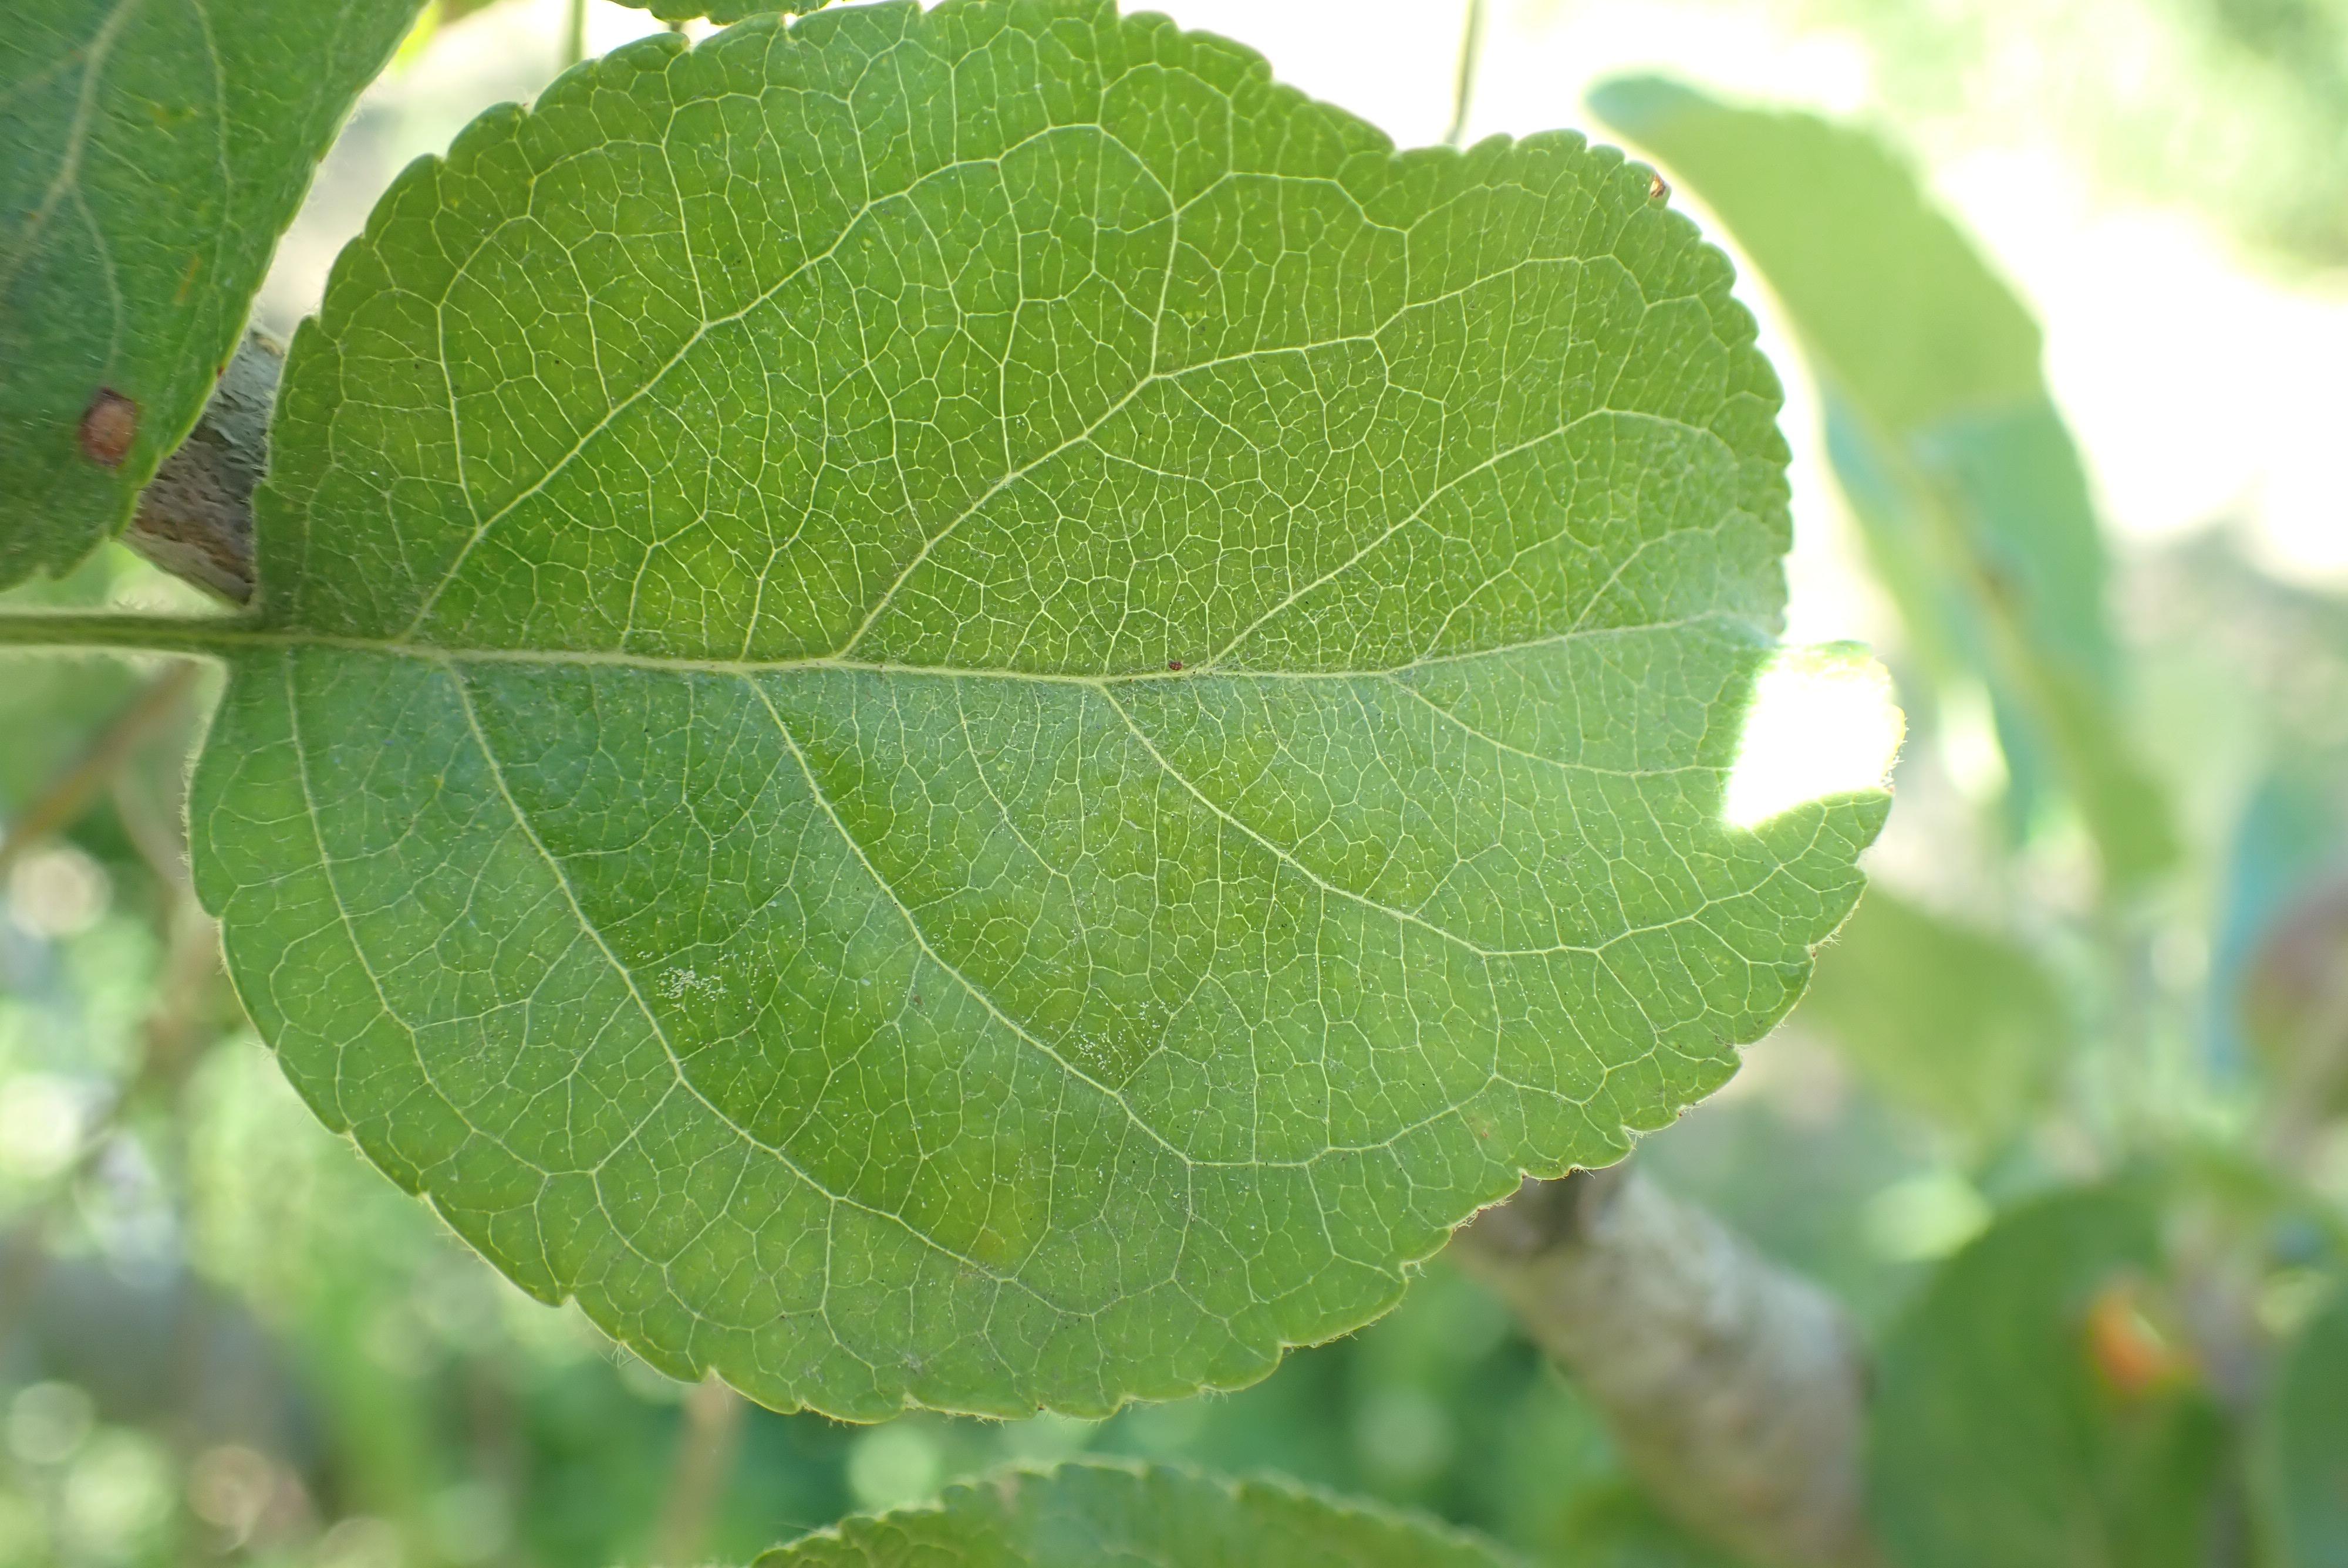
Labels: healthy